Che gelida manina

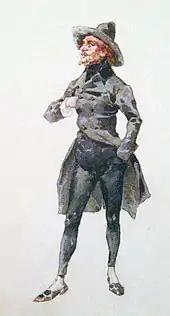
Rodolfo's costume for the premiere at the Teatro Regio in Turin in 1896

The aria was composed by Puccini with libretto by Luigi Illica and Giuseppe Giacosa. It contains an original feature that Puccini introduced – it has three distinct musical paragraphs that lack tonal balance but are nonetheless coherent as a whole. The initial part is tender, the second part (starting with ) is distinctly different in tone, bolder and contains a motif for Rodolfo. The third part starts with , the beginning of the 'love' motif used in the opera.